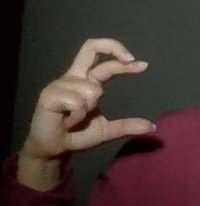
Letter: thal